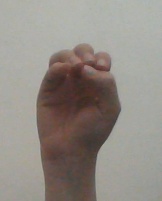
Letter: ha